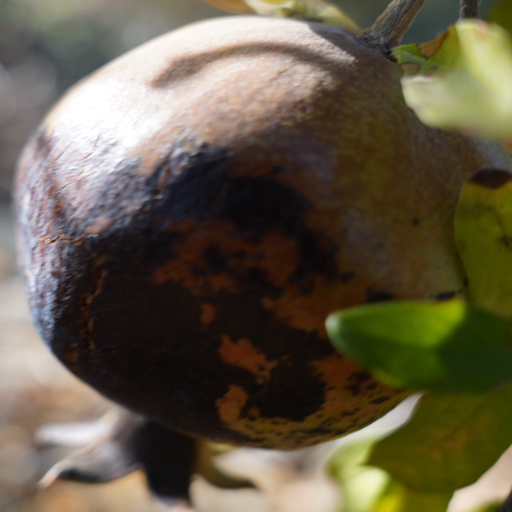
Label: Colletotrichum spp